Tongmenghui

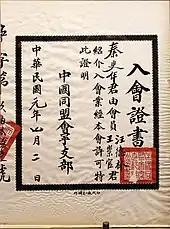
Credential of Tongmenghui.

The Tongmenghui was created through the unification of Sun Yat-sen's Xingzhonghui (Revive China Society), the Guangfuhui (Restoration Society) and many other Chinese revolutionary groups. Among the Tongmenghui's members were Huang Xing, Li Zongren, Zhang Binglin, Chen Tianhua, Wang Jingwei, Hu Hanmin, Tao Chengzhang, Cai Yuanpei, Li Shizeng, Zhang Renjie, and Qiu Jin.